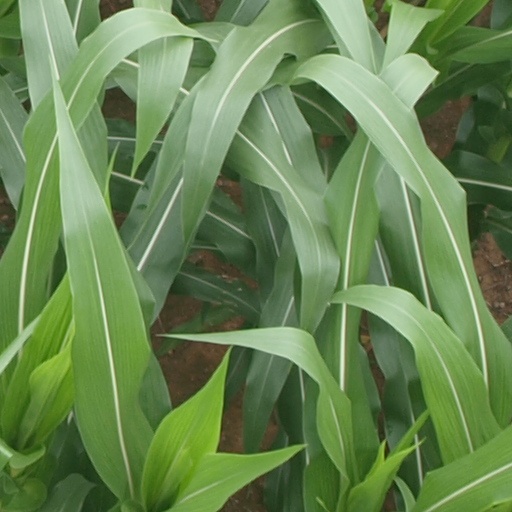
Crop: maize; corn